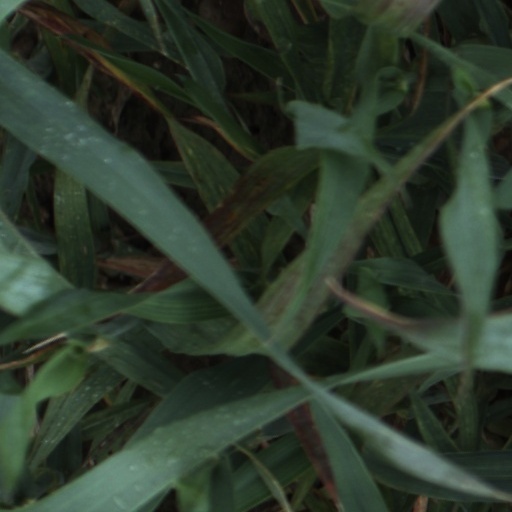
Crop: wheat